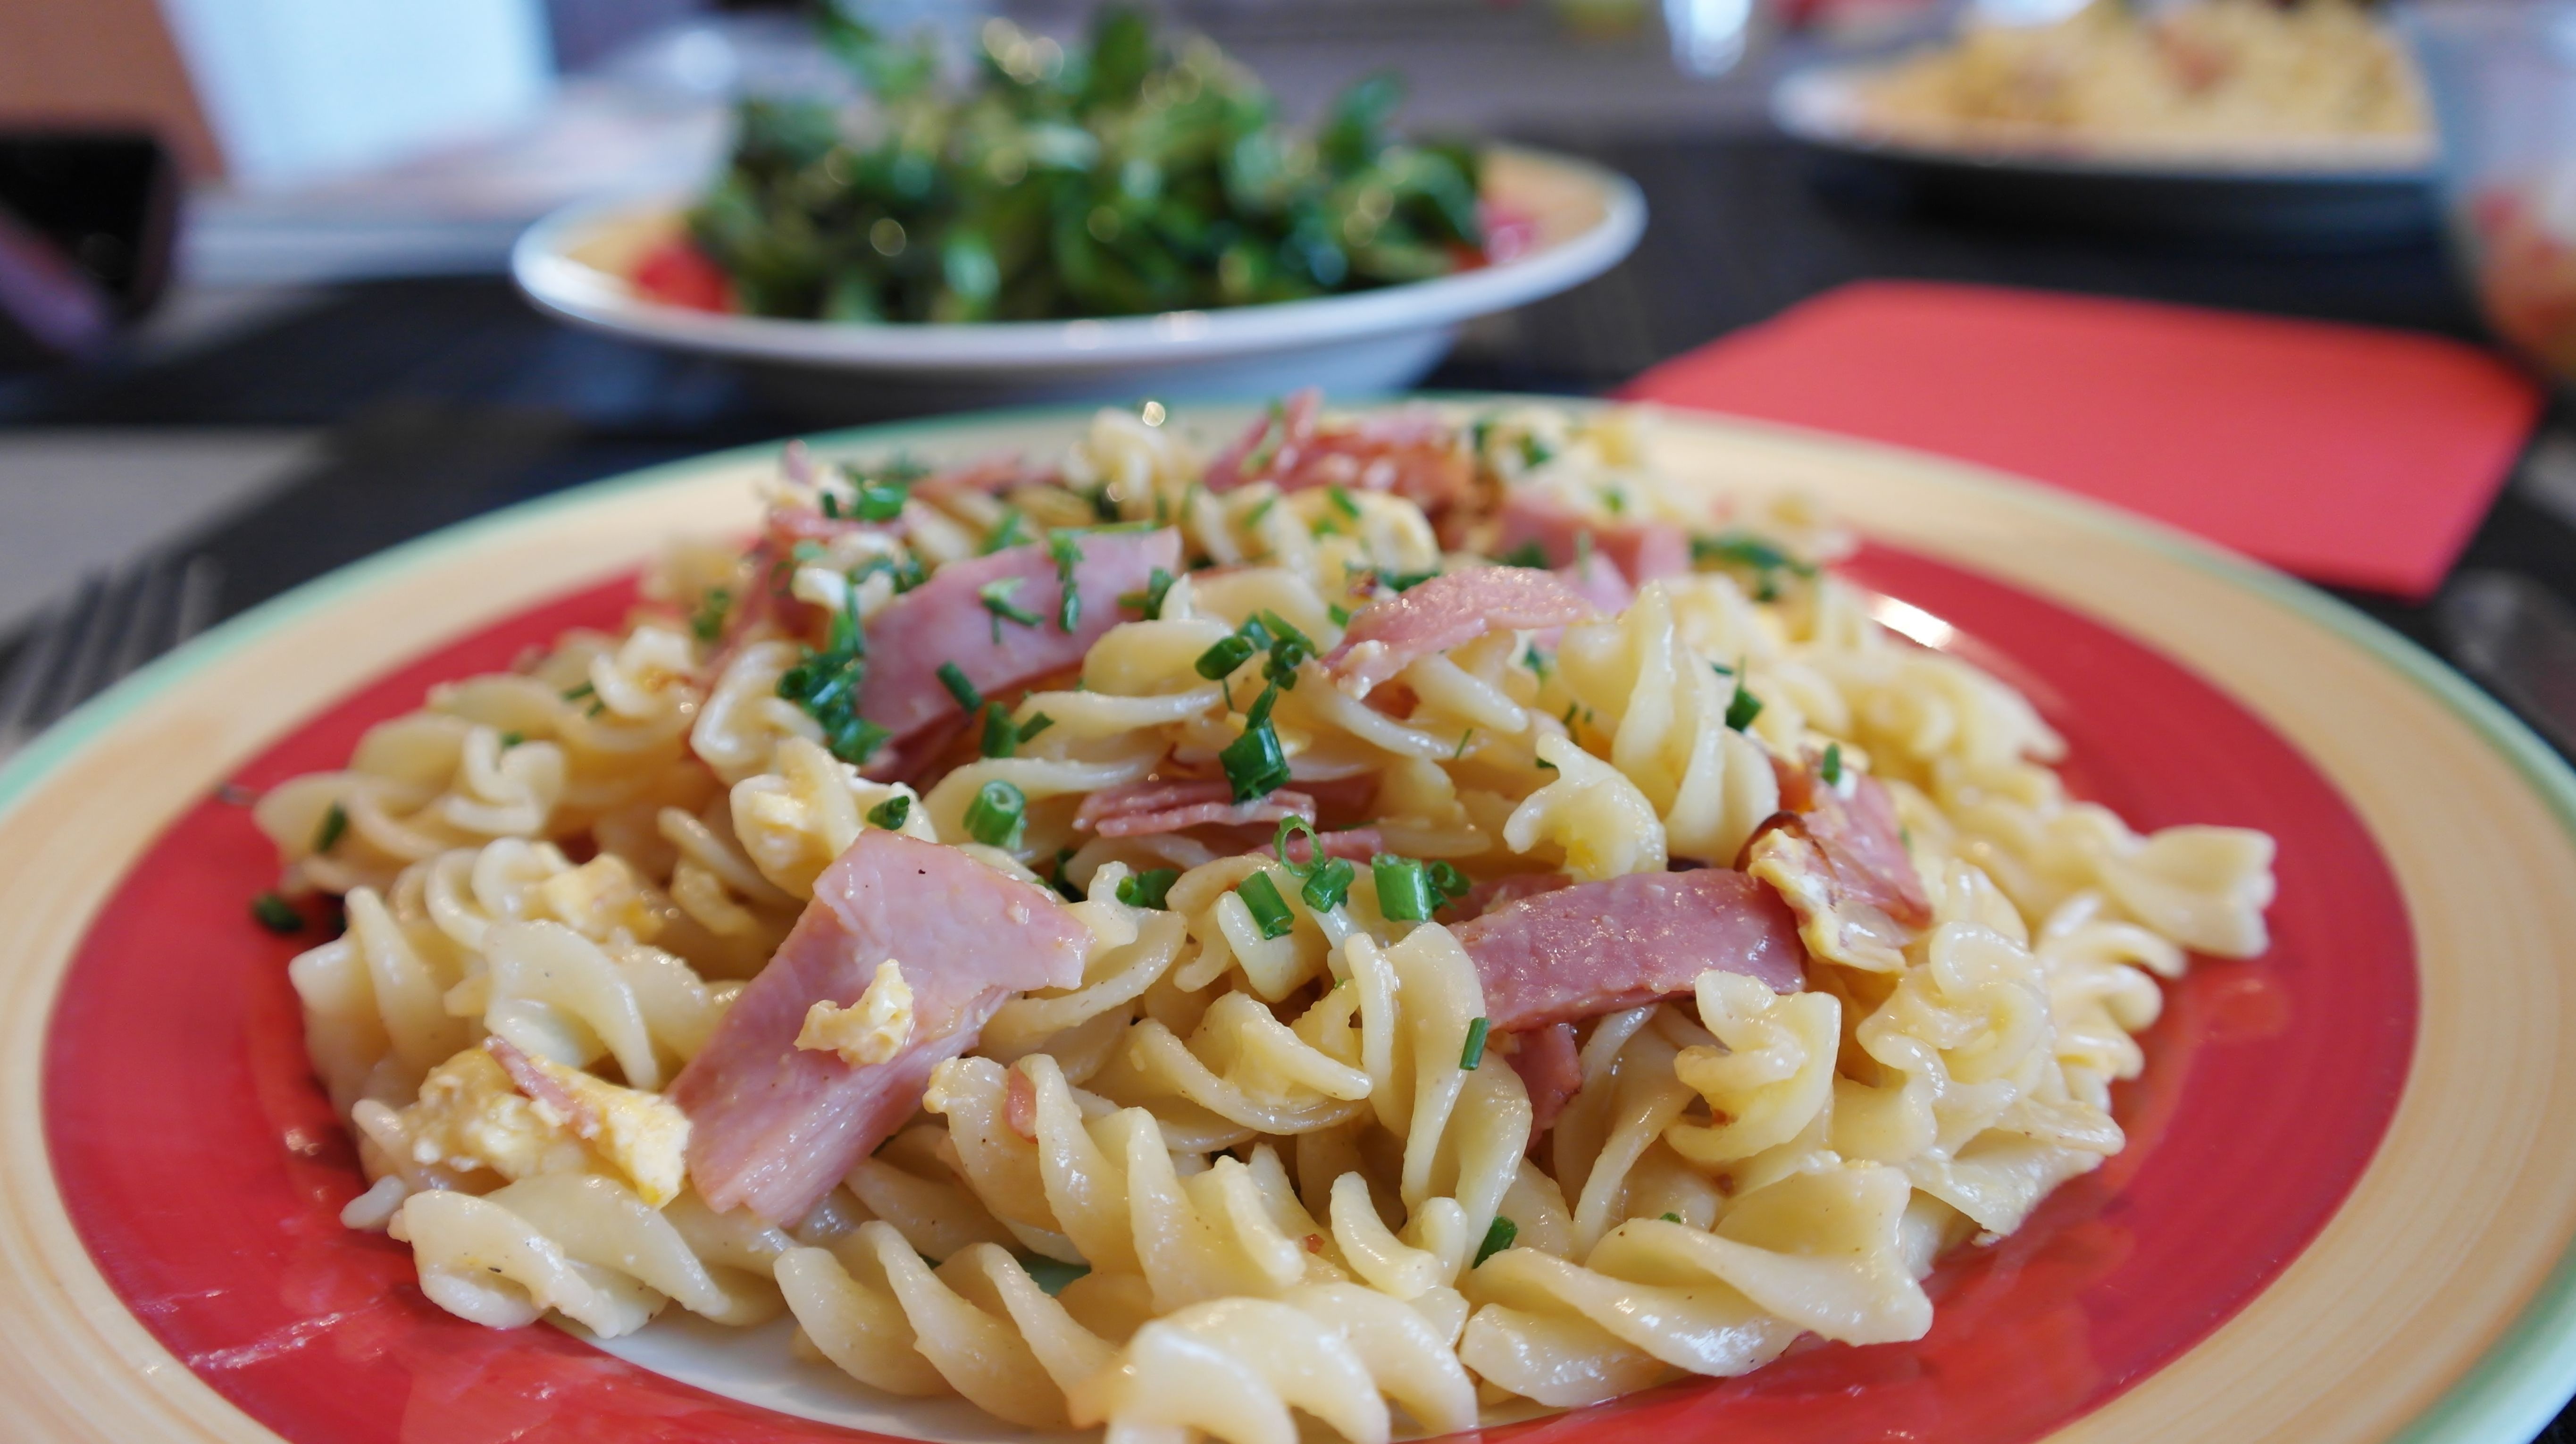
dish, meal, food, produce, eat, cuisine, delicious, pan, egg, stove, noodles, fry up, court, fry, chives, spaghetti, ham, thai food, italian food, sear, carbonara, european food, ham pasta